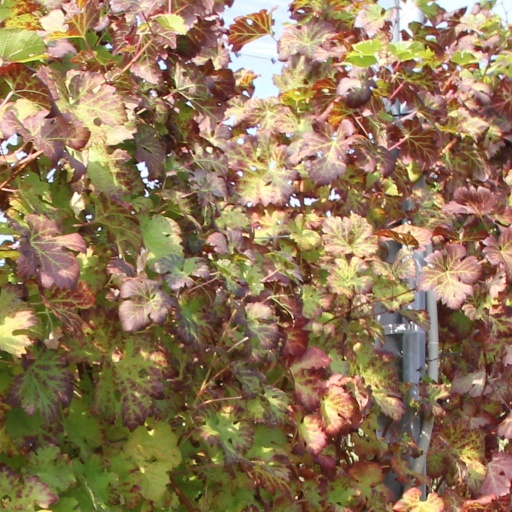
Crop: grape